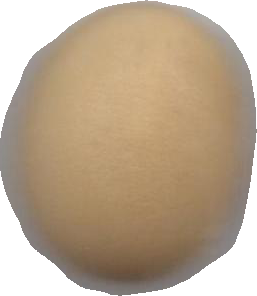
Variety: Dega